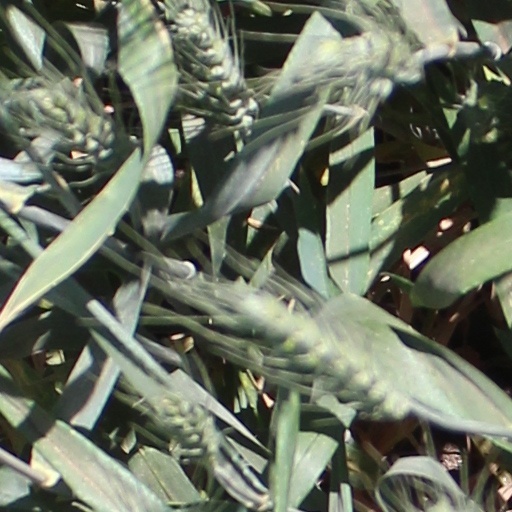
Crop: wheat